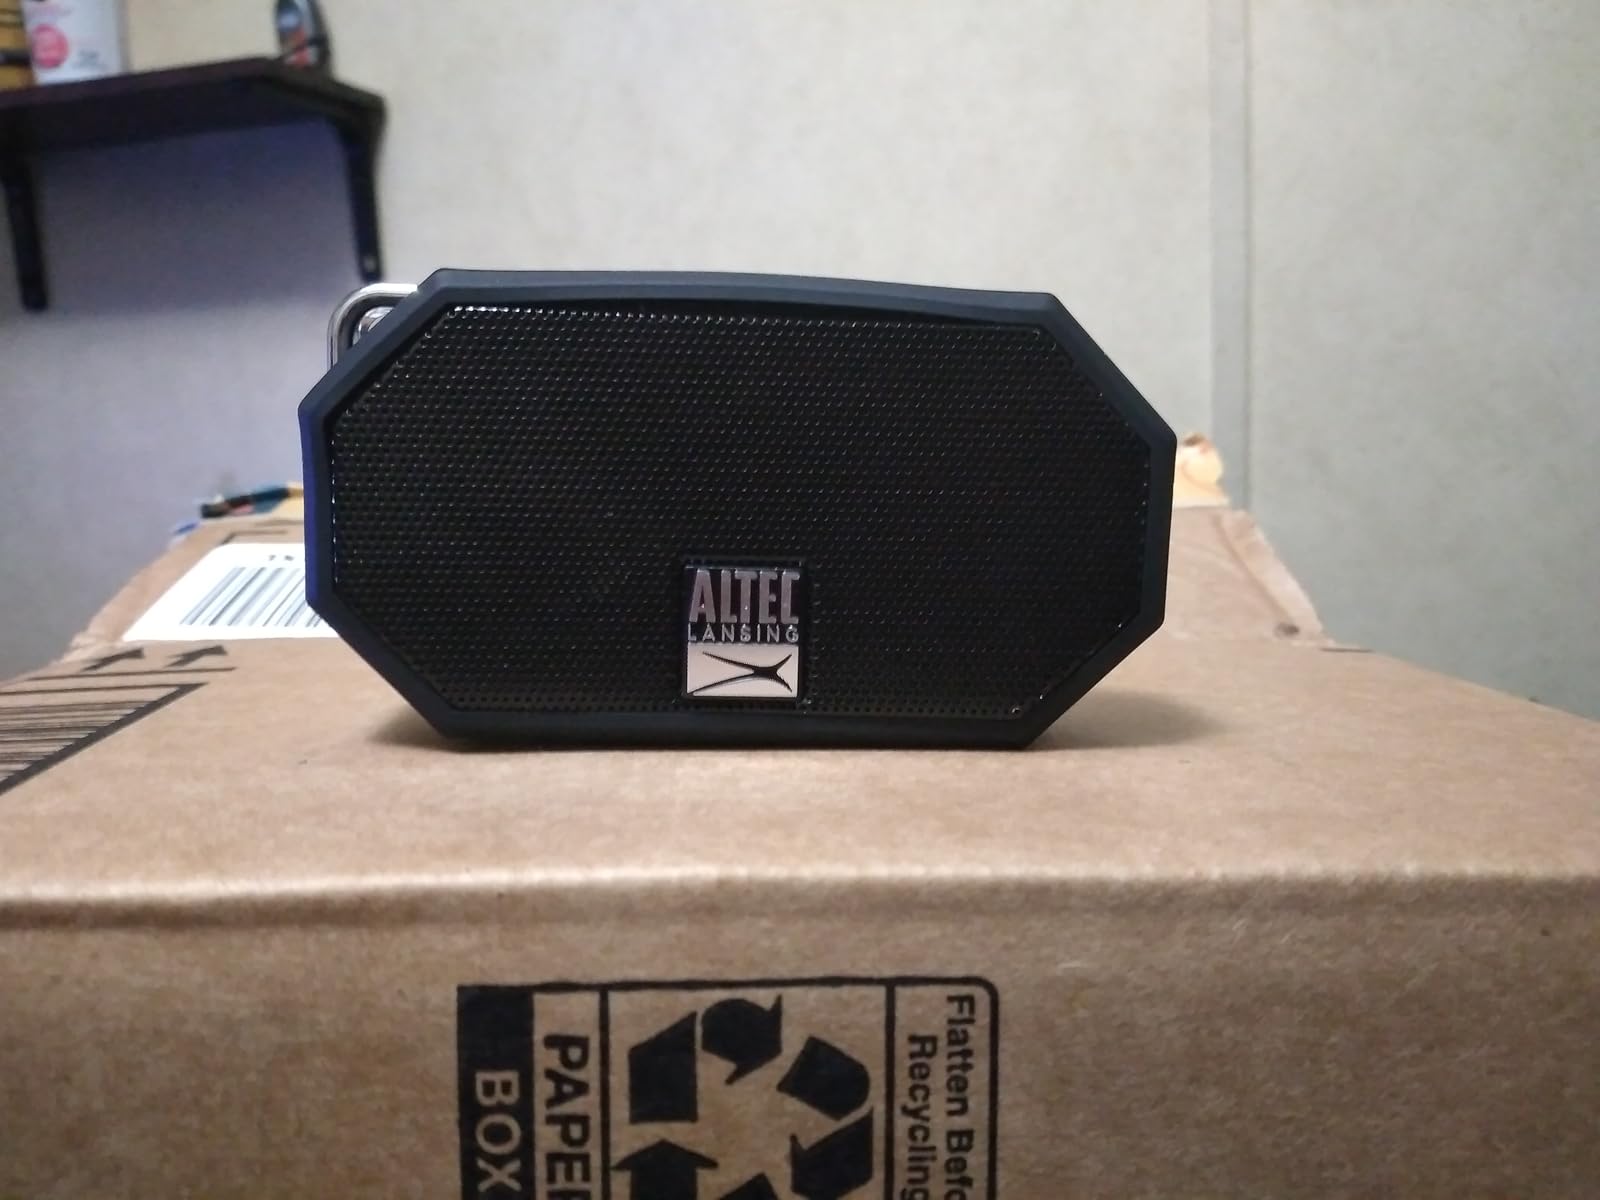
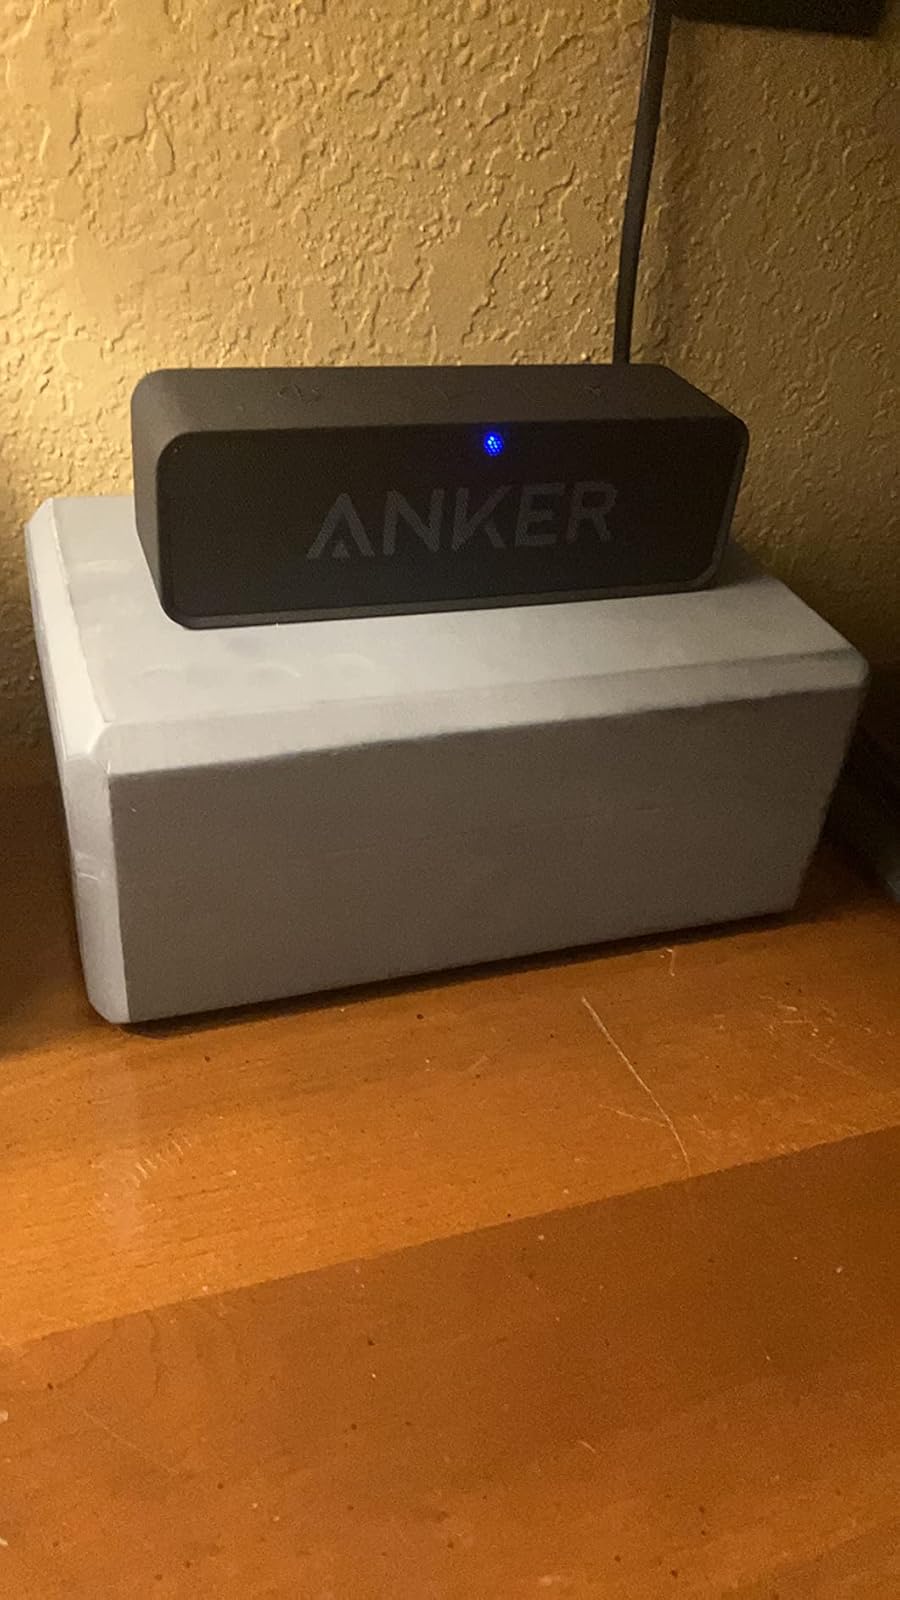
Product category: speaker
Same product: no